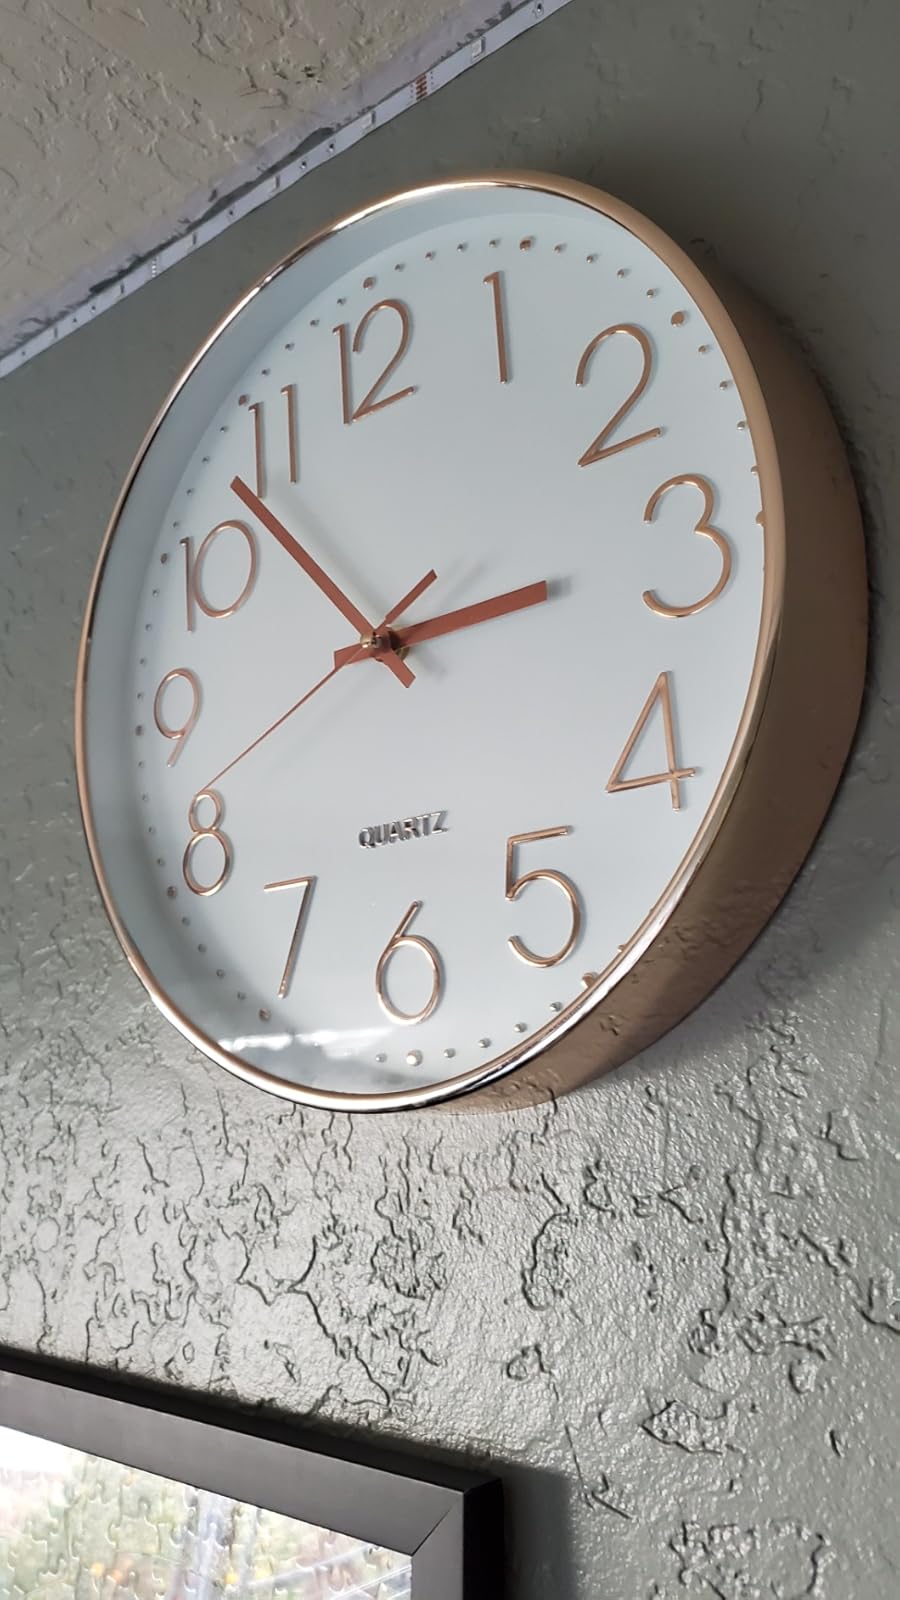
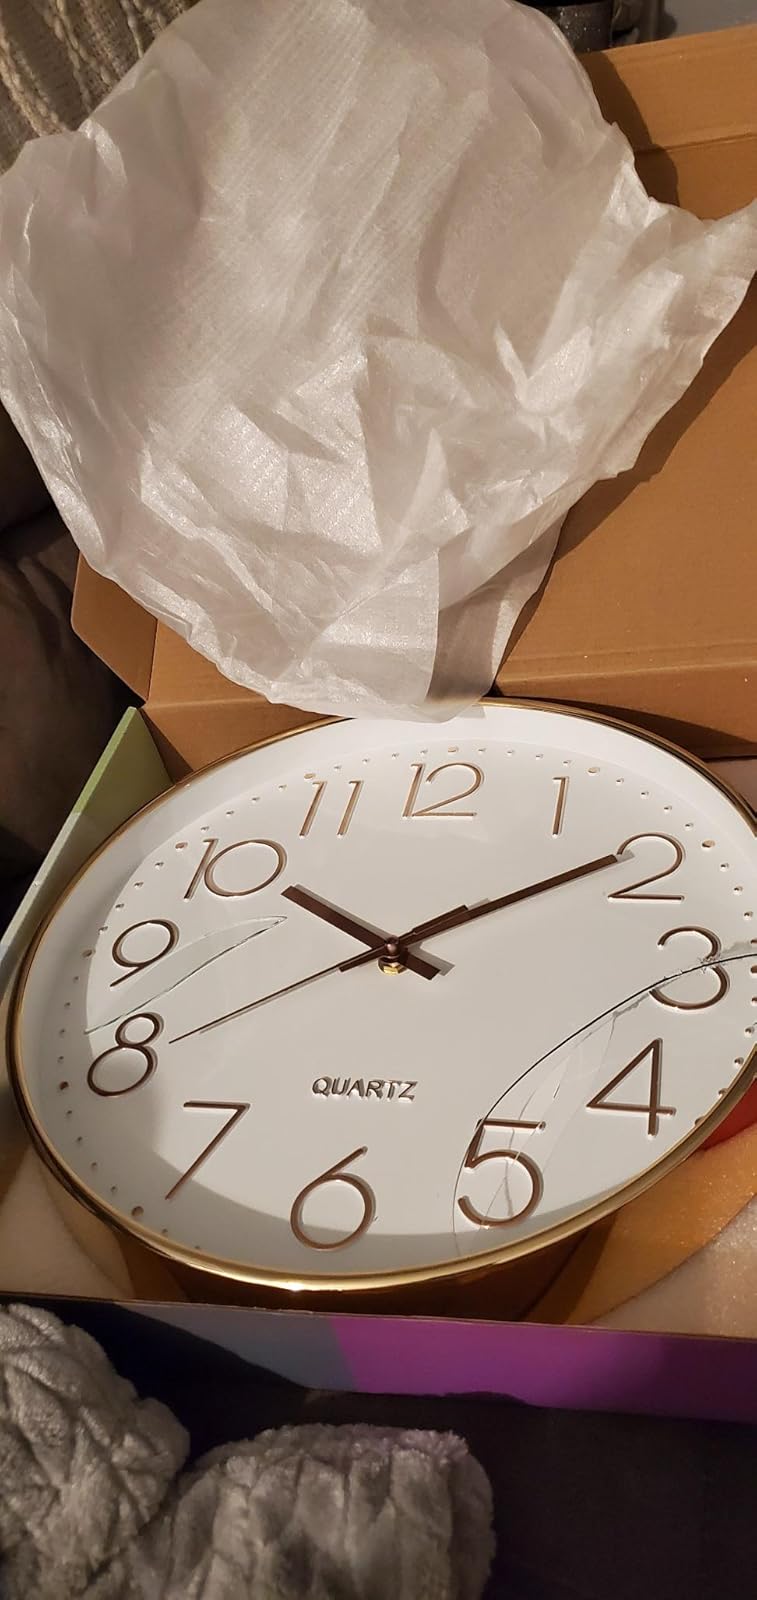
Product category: clock
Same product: yes